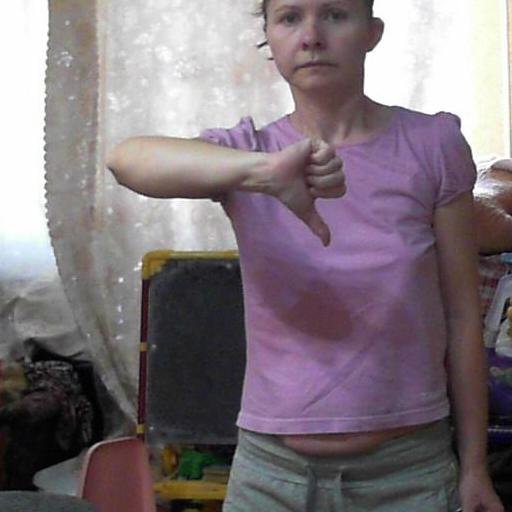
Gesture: dislike